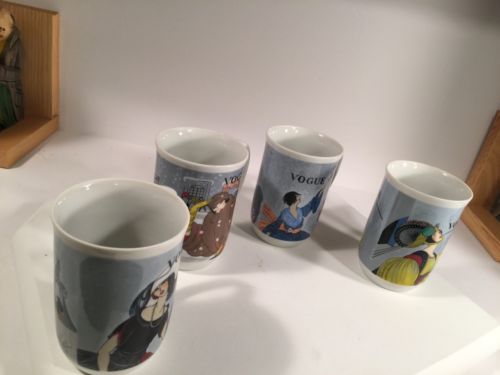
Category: mug